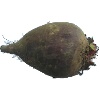
Label: beetroot